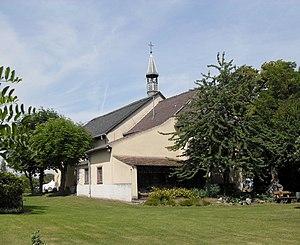
La chapelle Notre-Dame-de-Thierhurst et Notre-Dame-des-Douleurs à Heiteren